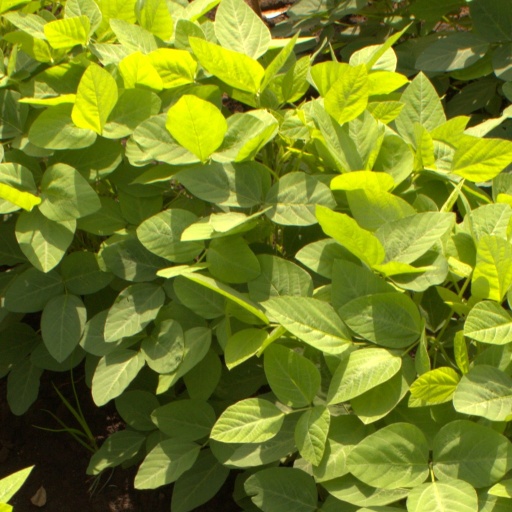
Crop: soybean